Agua (film)

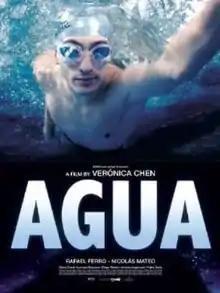
Theatrical release poster

Agua (released in the United Kingdom as Argentinian Waters) is a 2006 Argentine and French sports drama film directed and written by Verónica Chen and Pablo Lago. The film is centered on a former professional swimming champion returning to old glory in the sport.